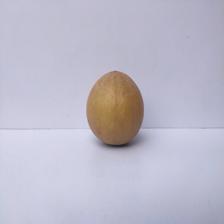
Size: Large